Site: brandenburg
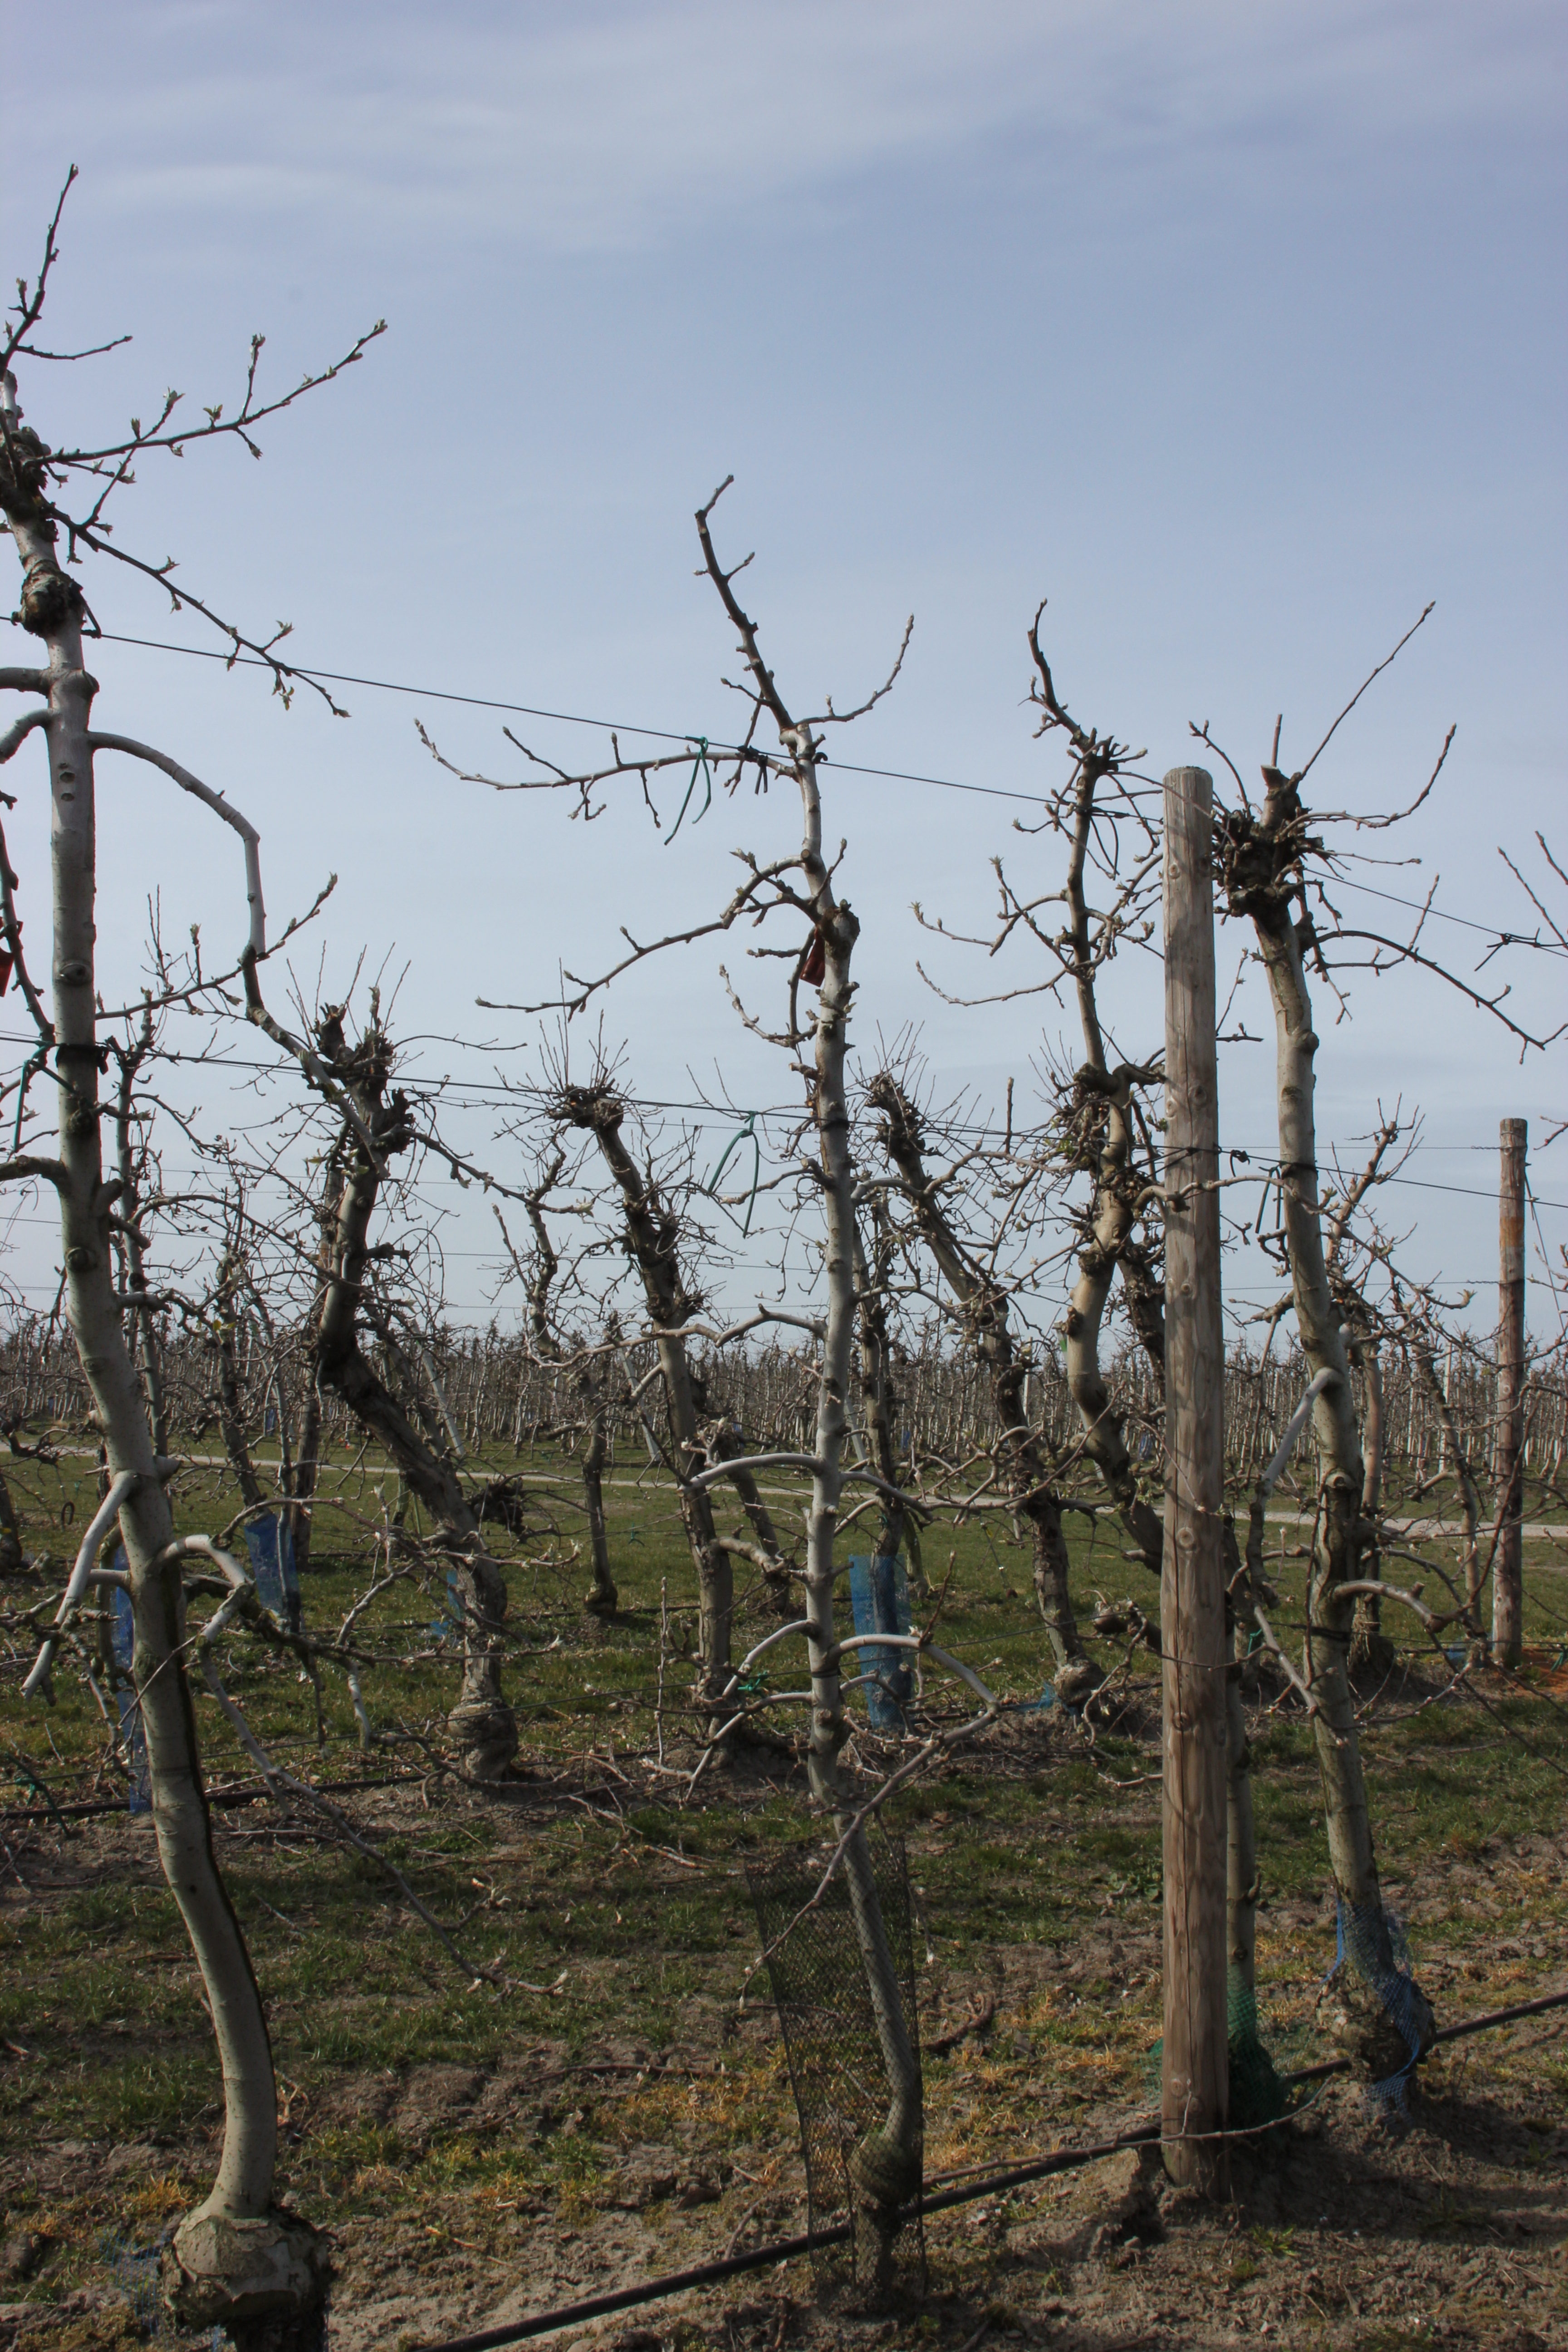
Growth stage (BBCH 54): Inflorescence emergence